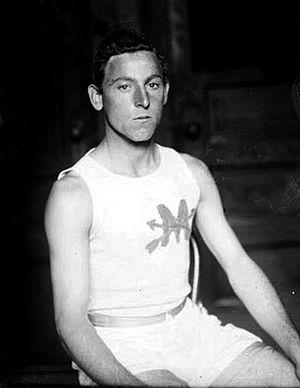
Frederick Lorz, dit Fred Lorz, né à New York le 5 juin 1884 et mort le 4 février 1914 dans cette même ville, est un athlète américain spécialiste du marathon. Il a notamment remporté le marathon de Boston en 1905 et reste célèbre pour avoir triché lors du marathon des Jeux olympiques de 1904, organisés à Saint-Louis.